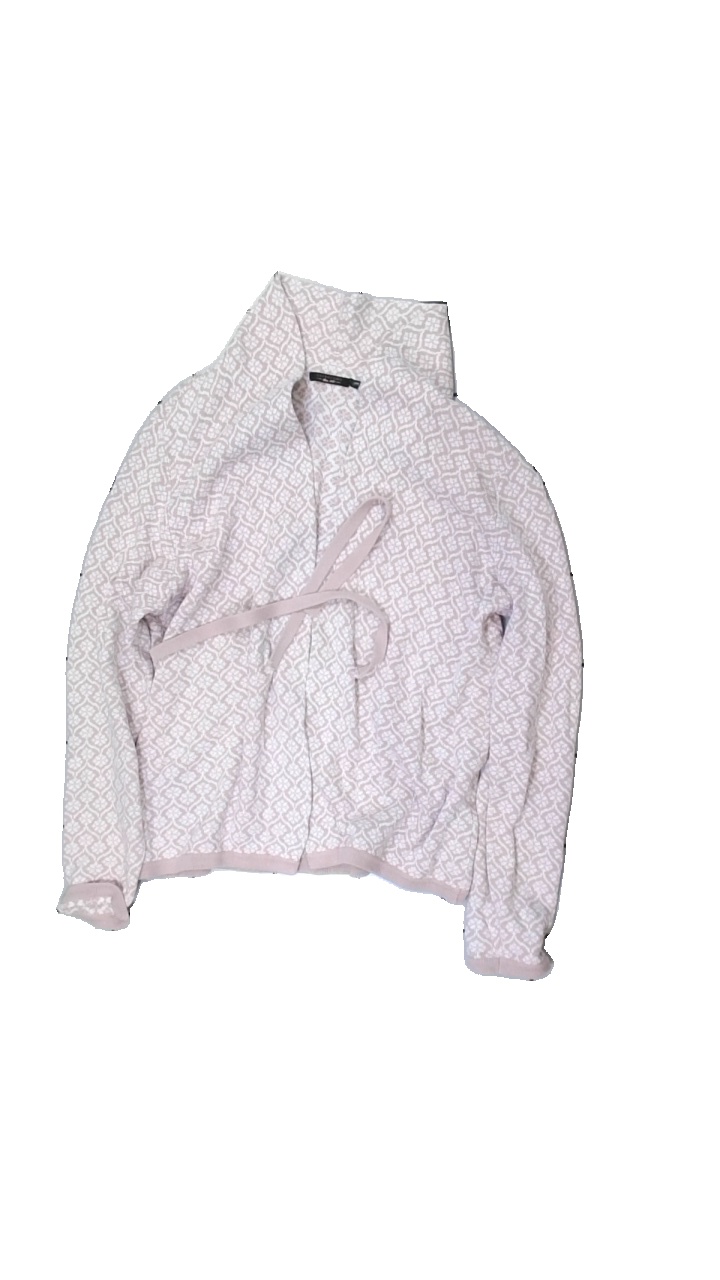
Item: Cardigan (Ladies)
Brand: Cappuchini
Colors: Pink, White
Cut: Regular
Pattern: Other
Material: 100% cotton
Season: All
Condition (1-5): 3
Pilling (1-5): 3
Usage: Reuse
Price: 50-100